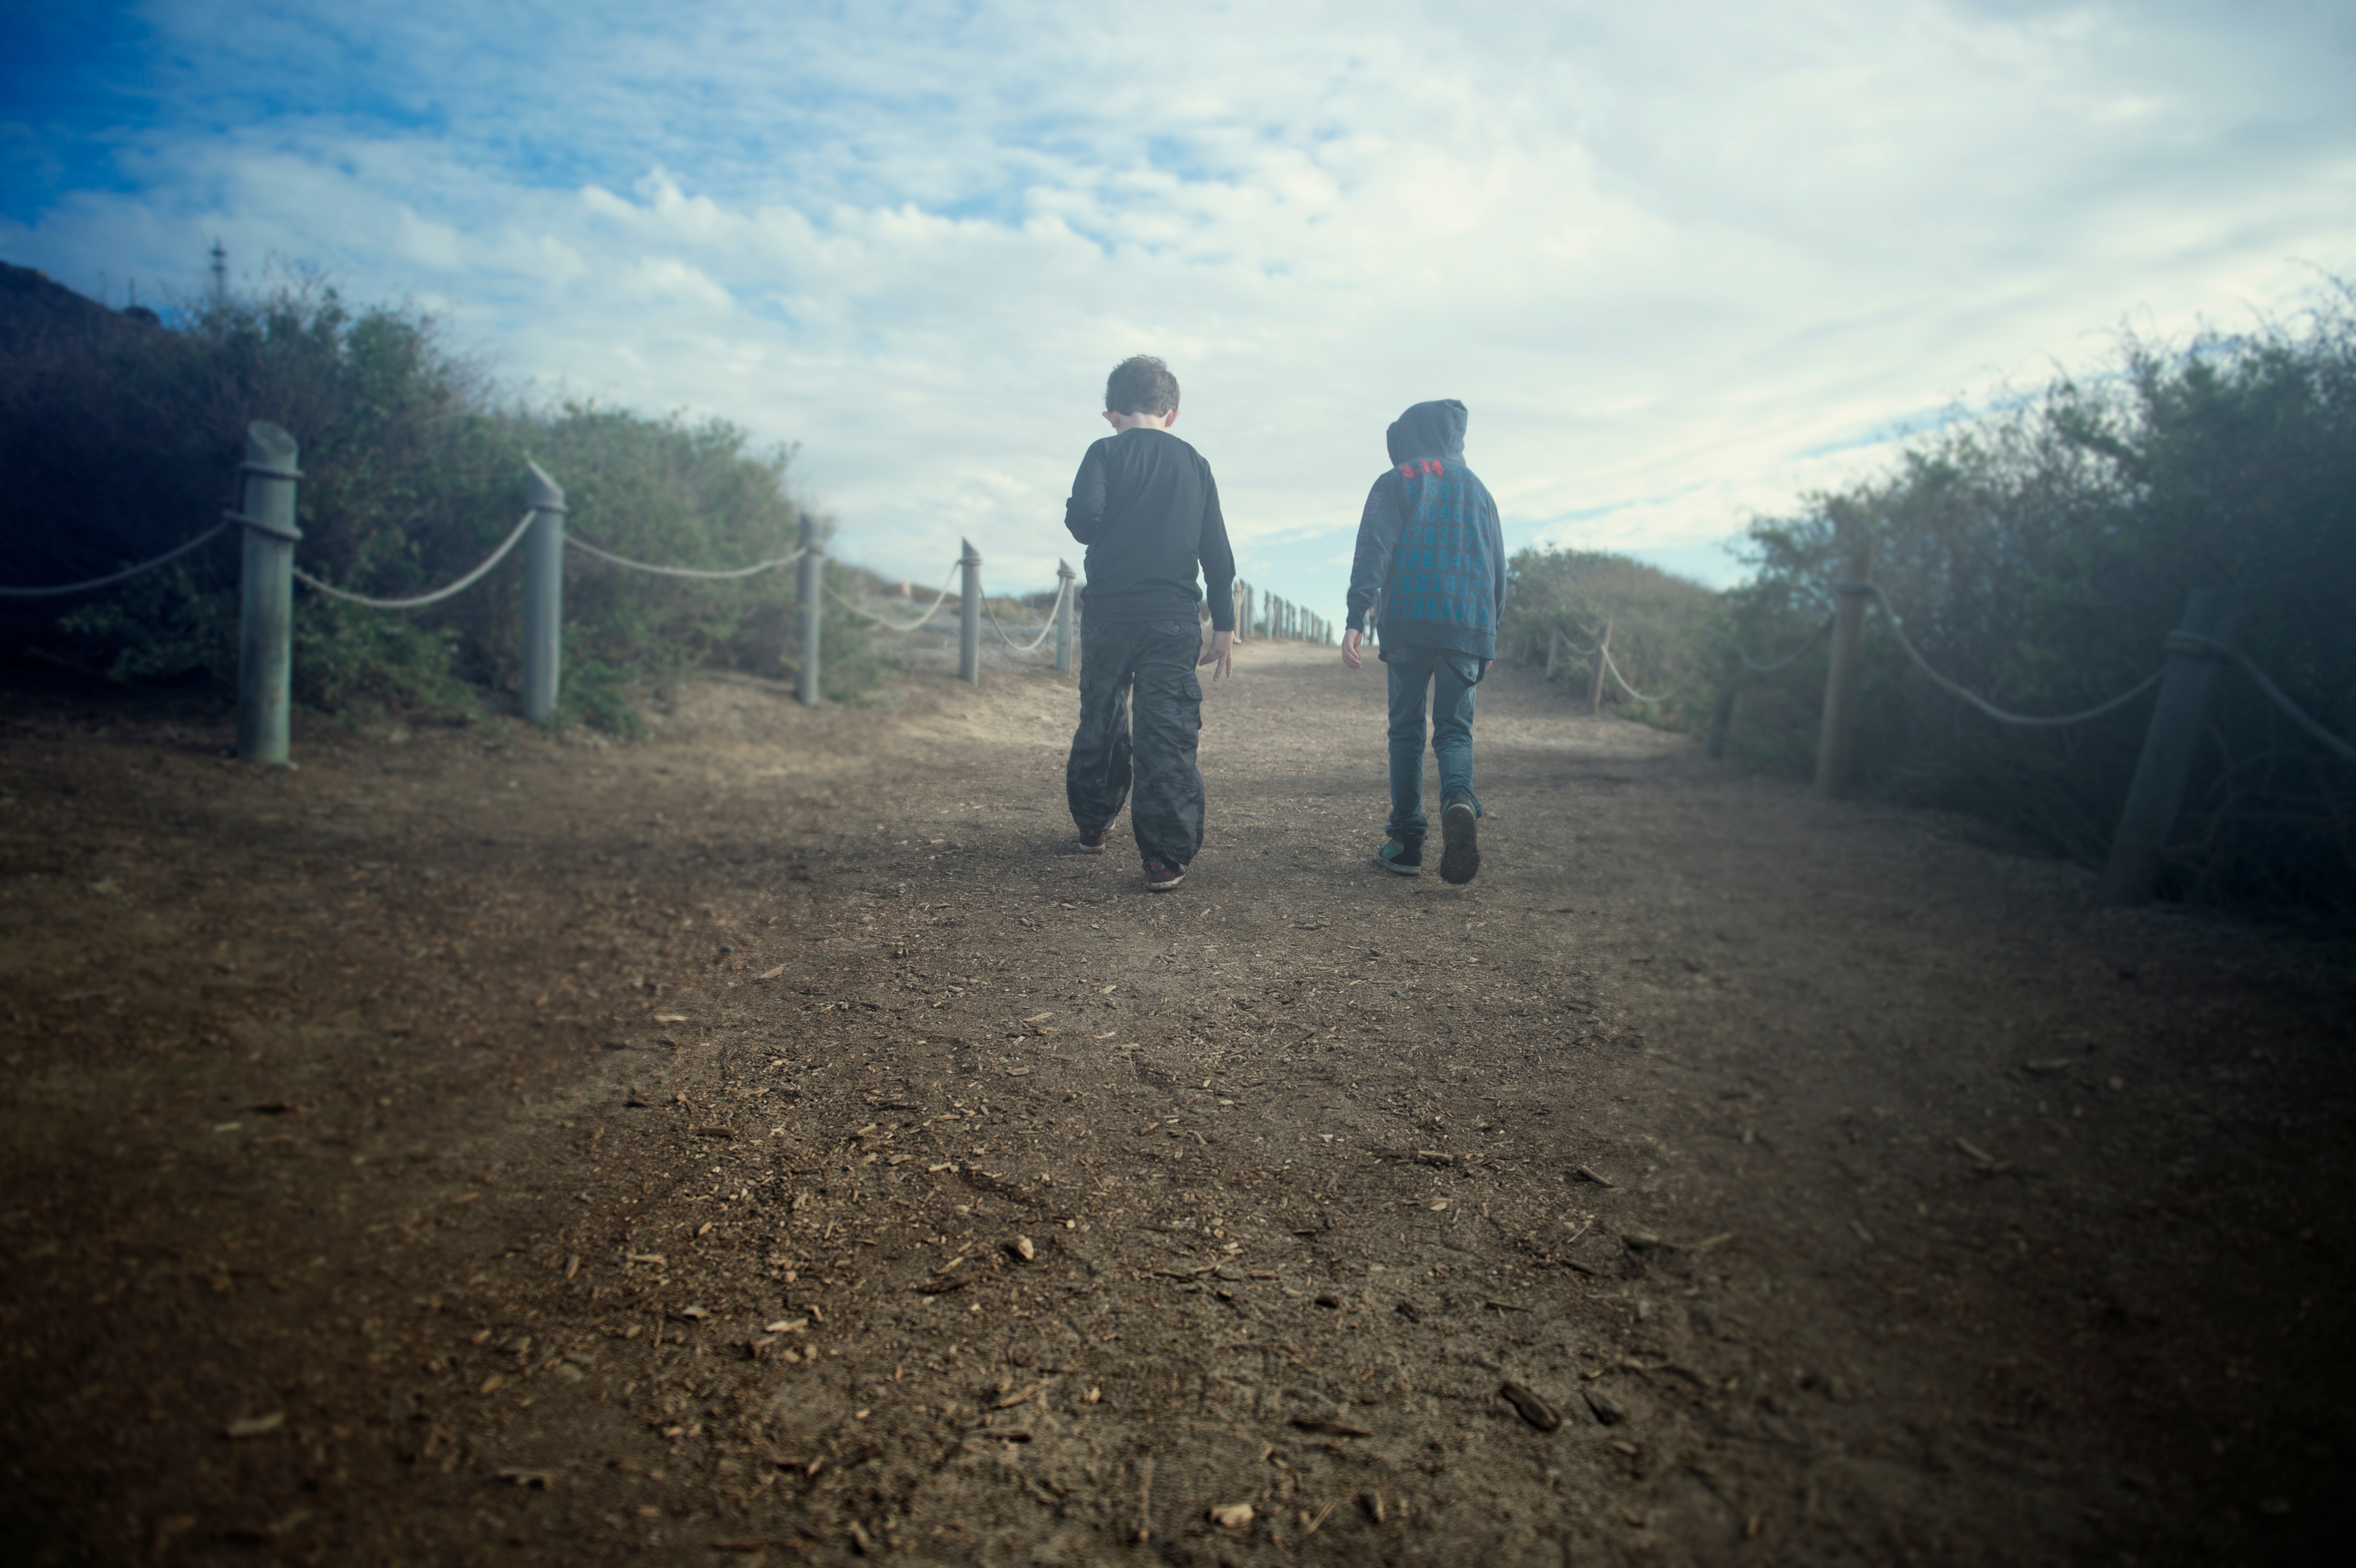
walking, mountain, sunlight, morning, atmospheric phenomenon